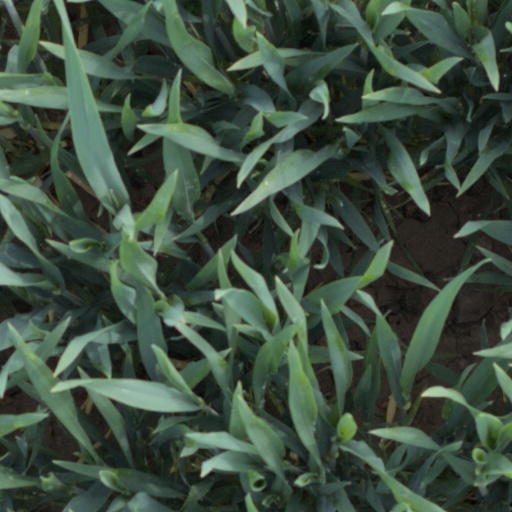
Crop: wheat